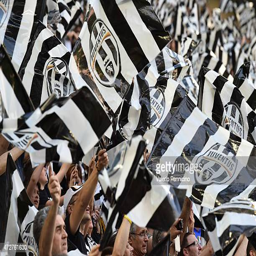
fans show their support during the match